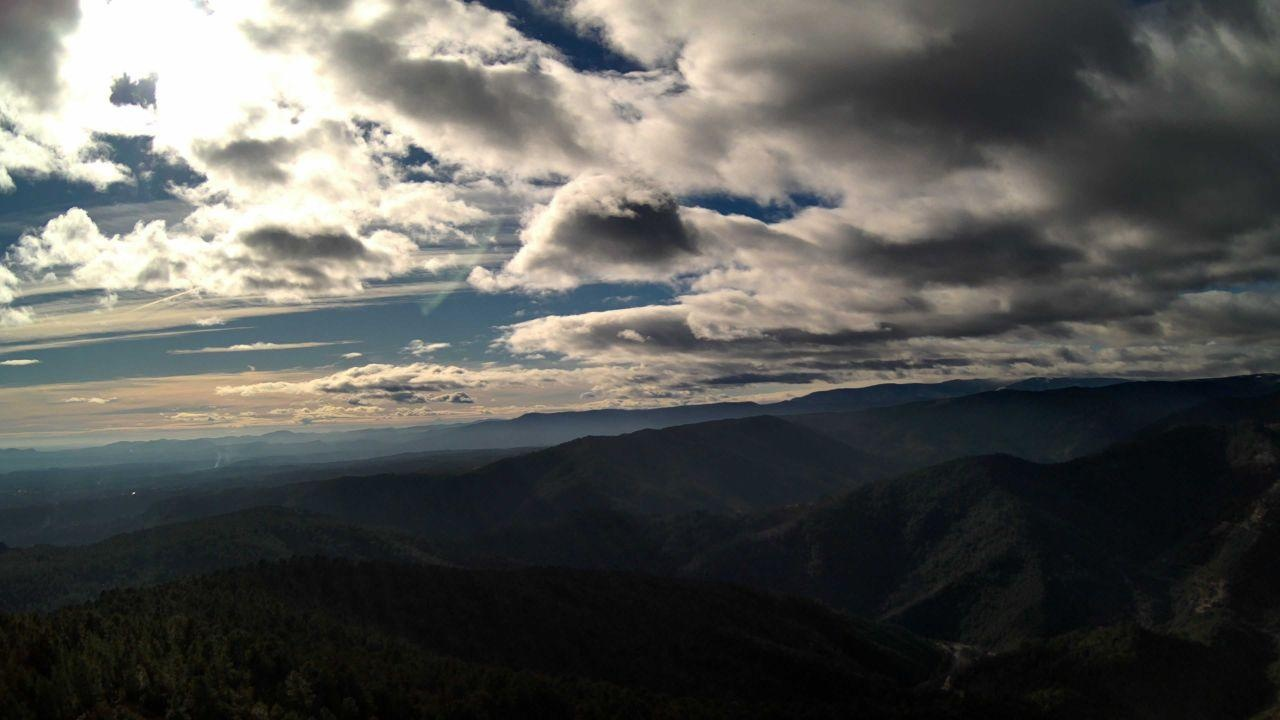
Fire: no
Smoke: yes